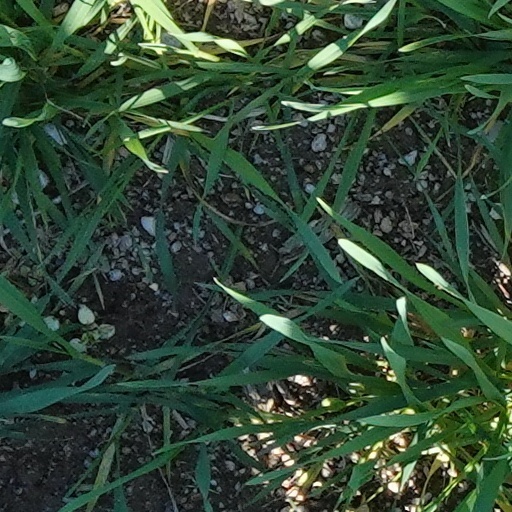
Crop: wheat